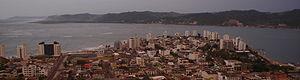
Bahía de Caráquez est une ville touristique d'Équateur, située à environ cinq heures de route de la capitale Quito et à quatre heures au nord de Guayaquil, sur la côte de l'océan Pacifique.